Ashley Massaro

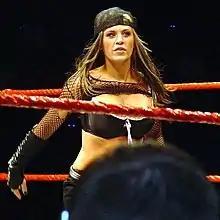
Massaro during a house show in November 2007

A week later on the August 22, 2005, episode of "Raw", Candice Michelle and Torrie Wilson attacked Massaro after pretending to welcome her to the brand. Massaro's storyline feud with Wilson and Michelle continued over the next couple weeks, as the duo, along with their enforcer Victoria (dubbed as the "Skankateers" by commentator Jim Ross), made things difficult for Massaro. Massaro made her in-ring debut on the August 29 episode of "Raw", in a losing effort to Victoria. On the September 5 episode of "Raw", Massaro was defeated by Wilson due to interference from Victoria and Candice. Massaro evened the score on the September 12 episode of "Raw" when she brought out the returning Trish Stratus (who then turned face), and the duo proceeded to attack them. On the September 18 episode of "Raw", The pair defeated the trio—who became known as the Ladies in Pink (and later Vince's Devils). This led to a tag team match at Unforgiven, where the team of Stratus and Massaro defeated Wilson and Victoria. The following night on "Raw", Massaro accompanied Trish where she defeated Wilson. After the match, The duo were attacked by The Vince Devils. The feud continued into "WWE Homecoming", where Stratus and Massaro defeated Wilson, Candice, and Victoria in the first ever three on two Bra and Panties match by stripping all three of their opponents. Massaro continued to wrestle matches through the rest of 2005 and was involved in the annual Fulfill Your Fantasy Diva Battle Royal at Taboo Tuesday for her first shot at the WWE Women's Championship. Massaro eliminated Candice Michelle before being eliminated by Victoria.